Archaeological excavation

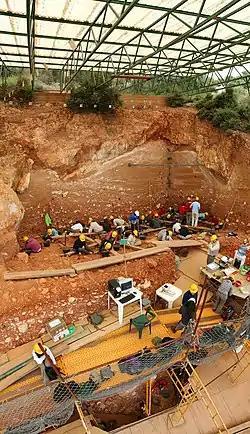
Excavations at the site of Gran Dolina, in the Atapuerca Mountains, Spain, 2008

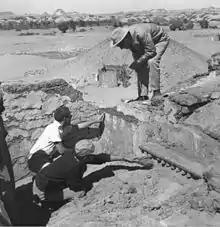
Excavations at Faras, Sudan, 1960s

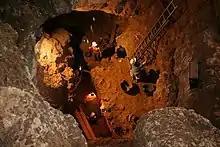
Excavations at the cave of Santa Ana (Cáceres, Extremadura, Spain)

In archaeology, excavation is the exposure, processing and recording of archaeological remains. An excavation site or "dig" is the area being studied. These locations range from one to several areas at a time during a project and can be conducted over a few weeks to several years.